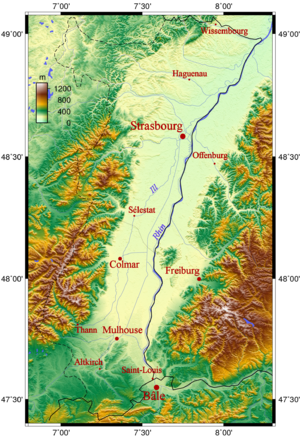
Alsace (vinregion) / Confrérie Saint-Étienne
Topgrafisk kort over Alsace, der viser de vestlige Vogeseres og den østlige Rhins betydning. De fleste vinmarker ligger på de lavere liggende udløbere af Vogeserne, lige over sletten, der fører ned til Rhinen.
Alsace er en region i det nordøstlige Frankrig, som er berømt for sine hvide vine. Regionen ligger i læ af bjergkæden Vogeserne, hvilket giver et tørt og solskinsrigt klima, som i kombination med en kompleks jordbund gør området særlig egnet til vinproduktion. Denne branche med en årlig produktion på omkring 160 millioner flasker er af stor betydning for regionens økonomi. 90 % af produktionen er af hvide vine, og cirka en fjerdel af den samlede produktion eksporteres. Generelt er hvidvine fra Alsace mere fyldige og ekstraktrige end deres tyske søstre.